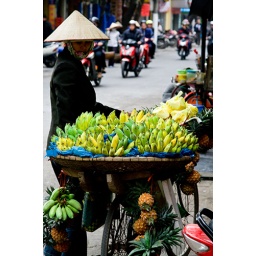
Baskets of yellow and green bananas are wheeled around town on the back of street vendors bicycles,